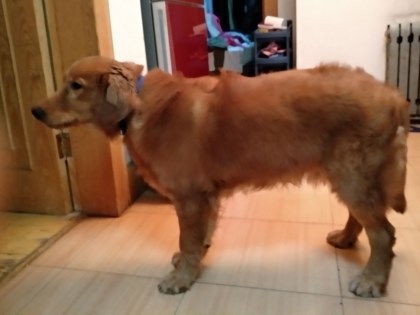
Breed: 5355-n000126-golden_retriever